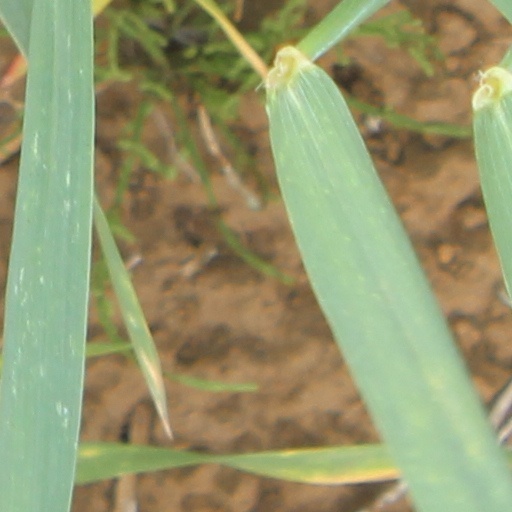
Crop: wheat